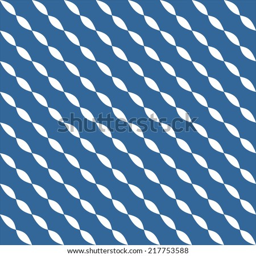
abstract geometric seamless pattern with a rope .